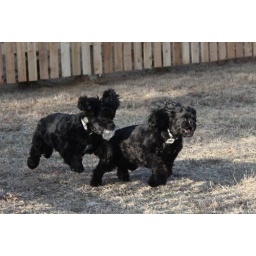
Hubby finished the fence today. The girls are enjoying their fenced in yard!!